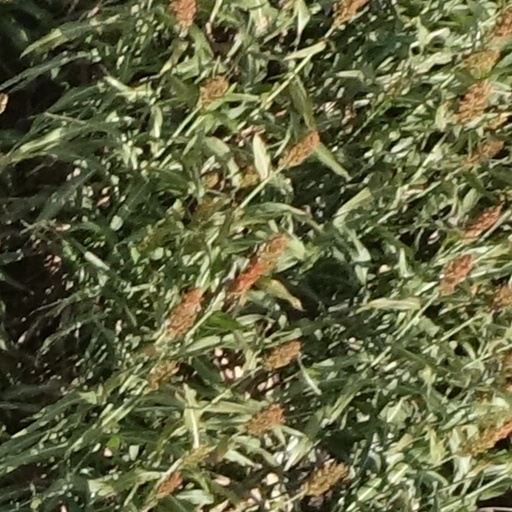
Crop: sorghum